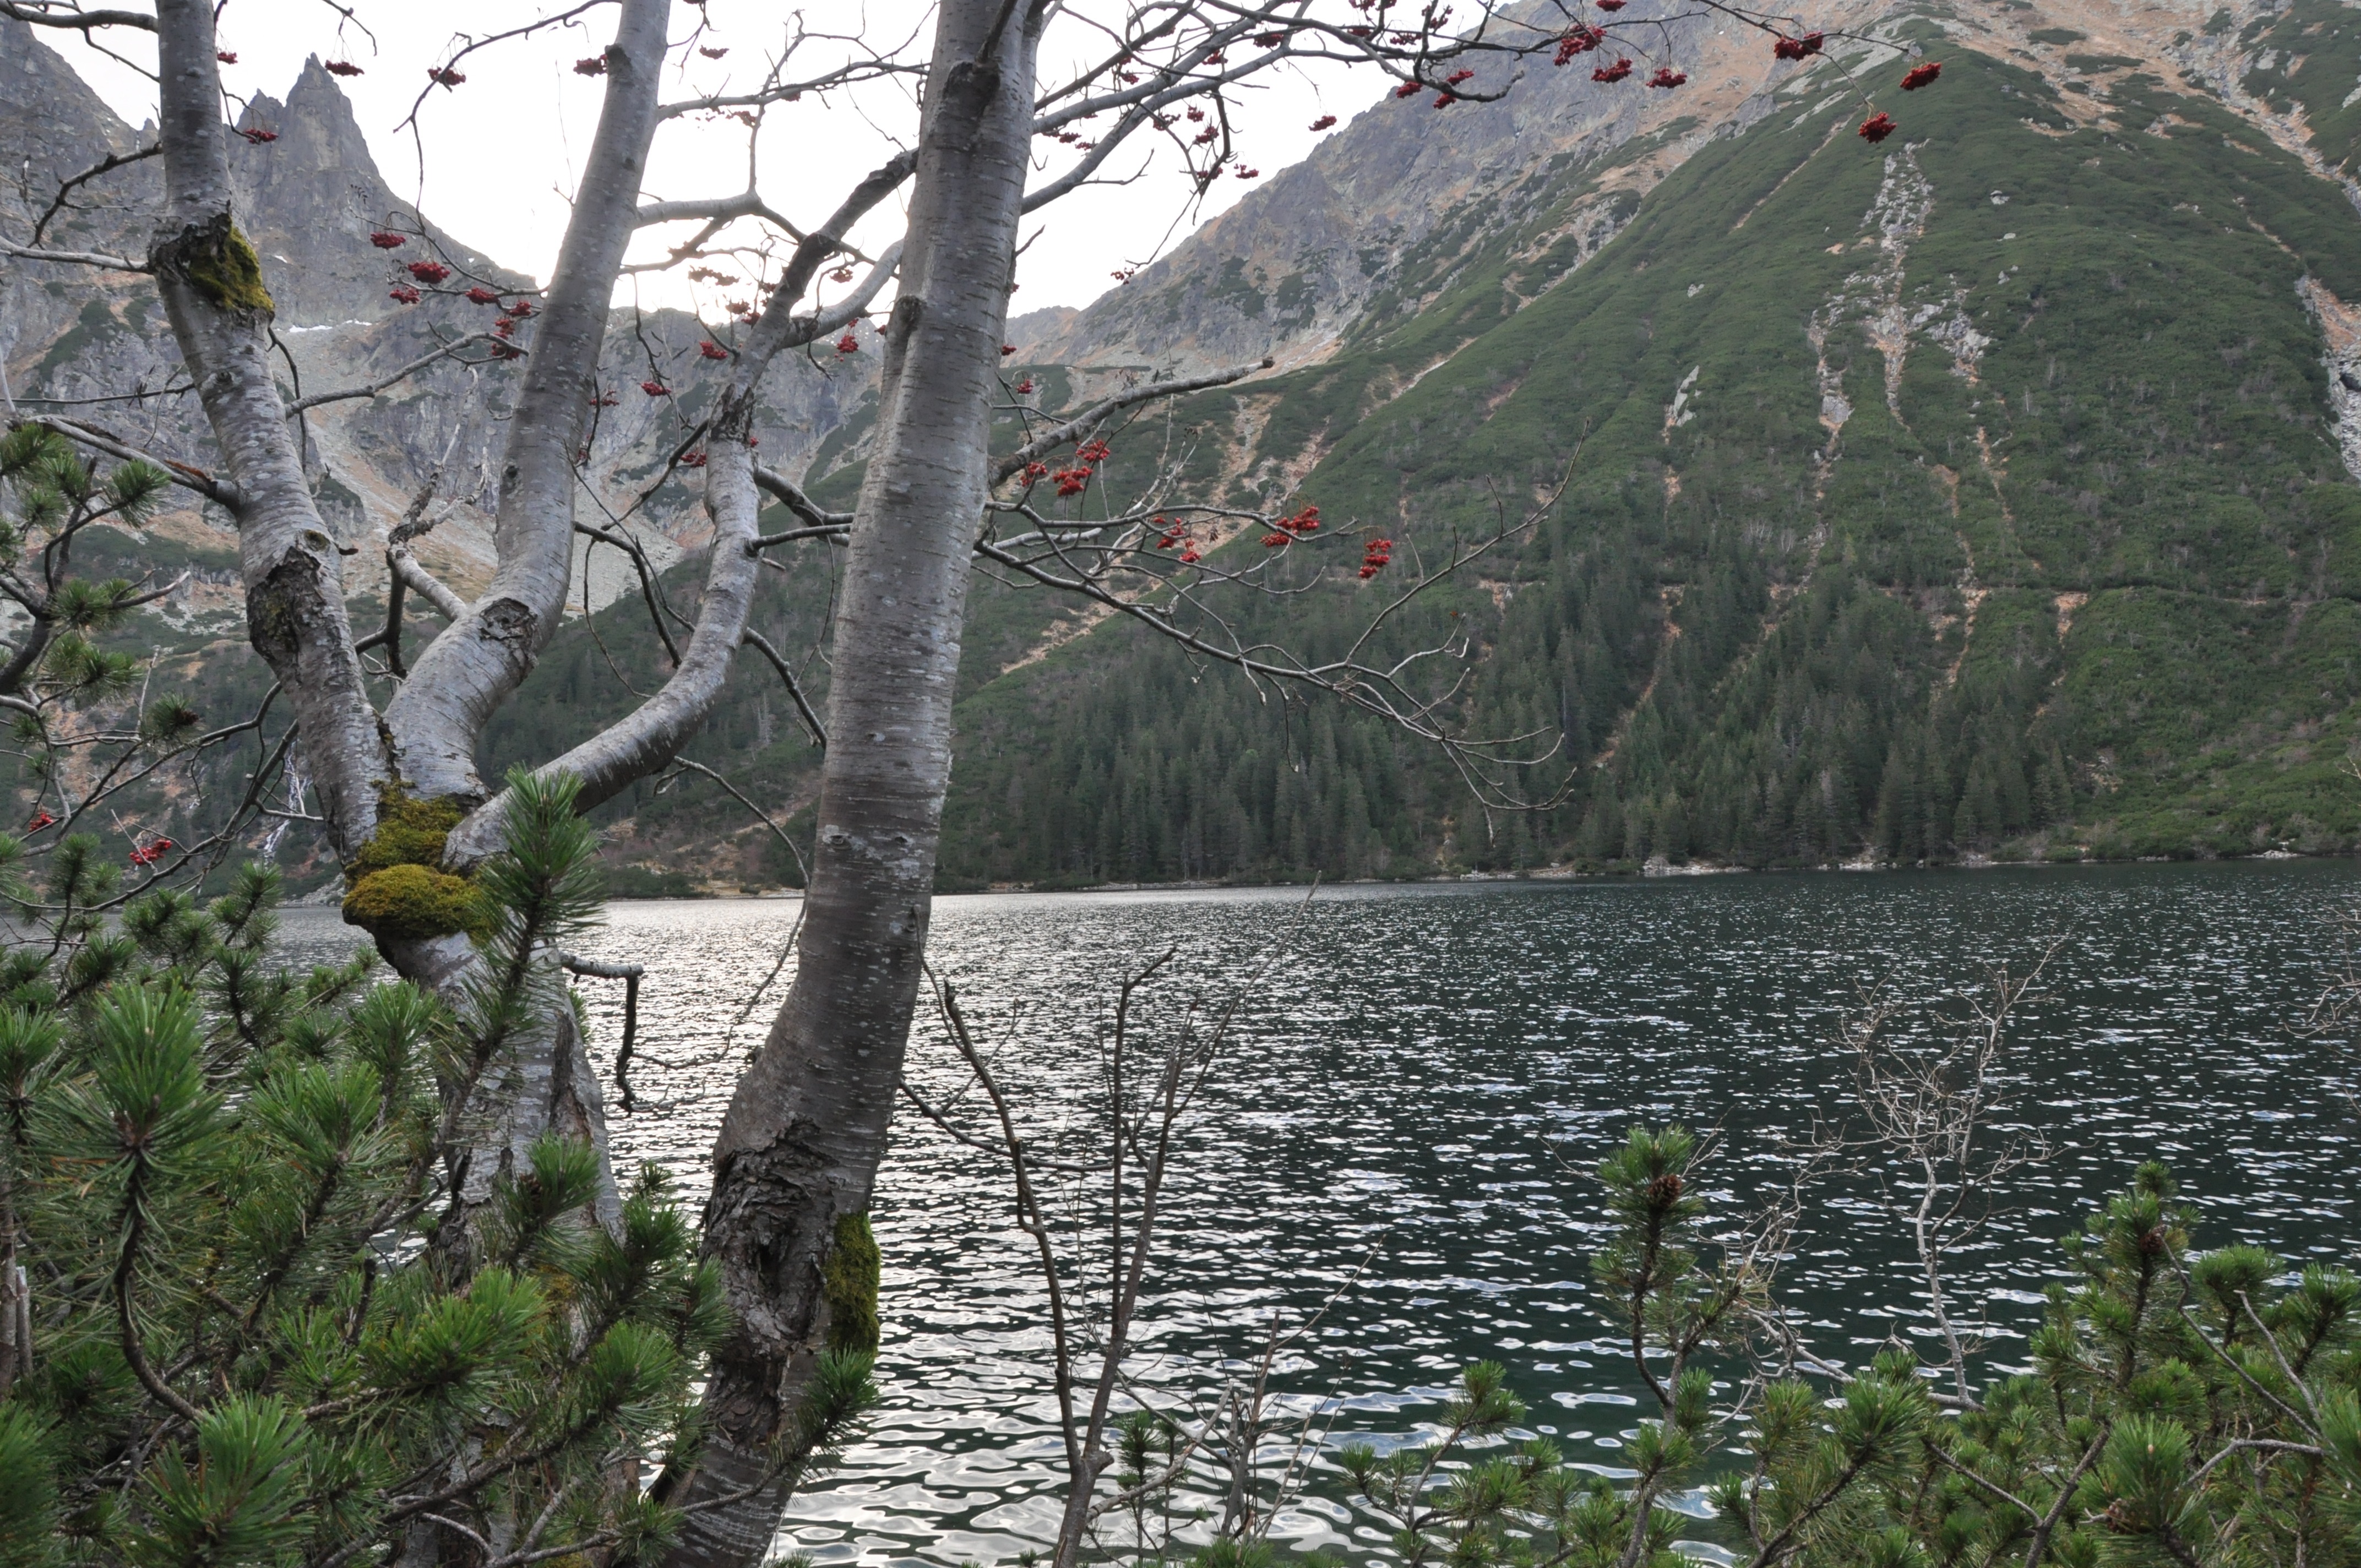
landscape, tree, nature, wilderness, mountain, trail, flower, lake, view, river, mountain range, pond, reservoir, top view, mountains, vegetation, branches, poland, tatry, morskie oko